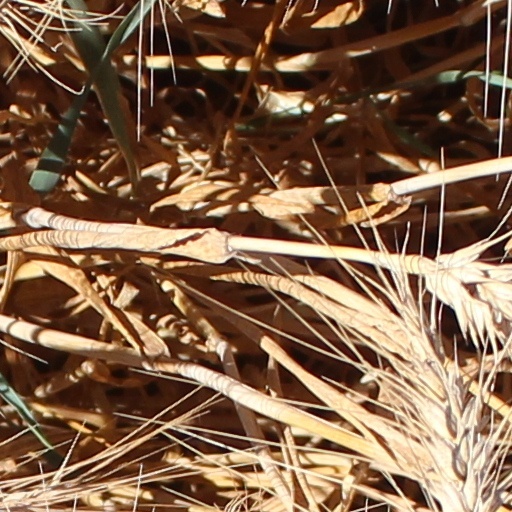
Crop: wheat